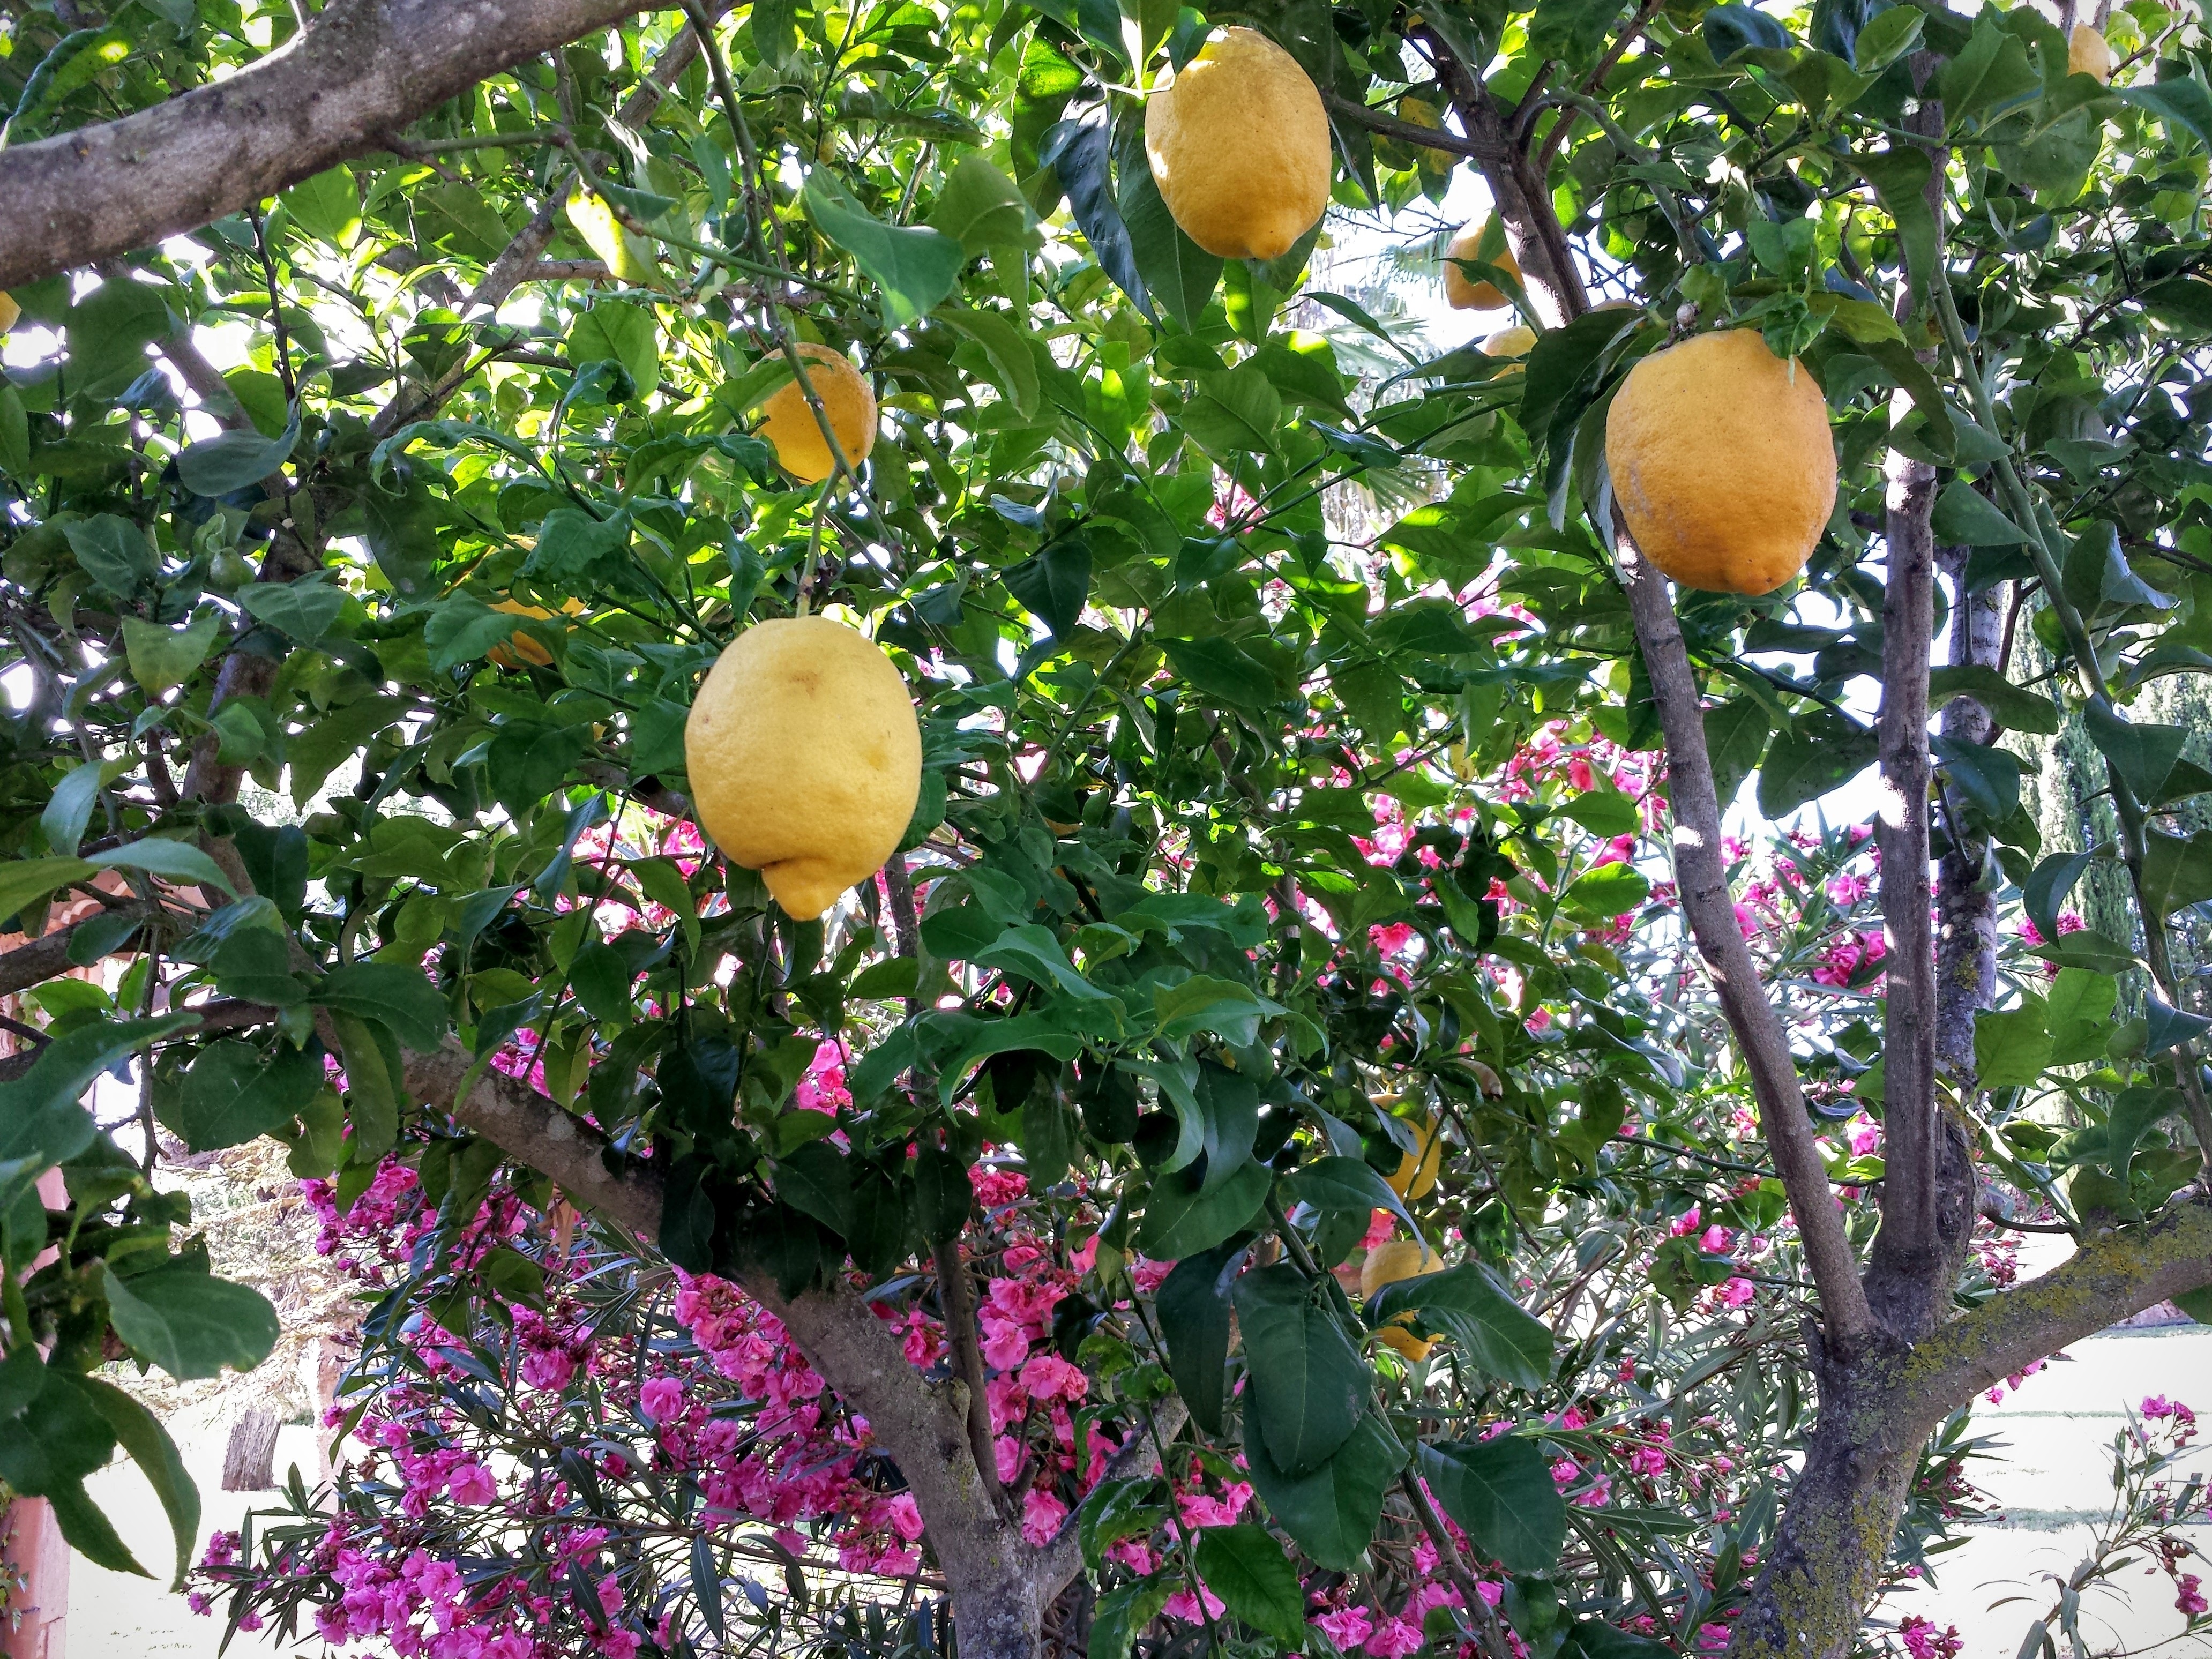
tree, branch, plant, fruit, flower, food, produce, botany, garden, flora, lime, colors, flowering plant, fruit trees, bitter orange, land plant